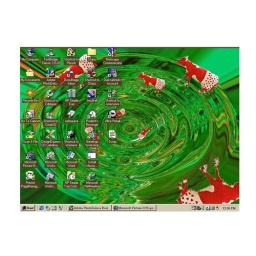
Neon Green Vortex & cows in boxers screen - 99